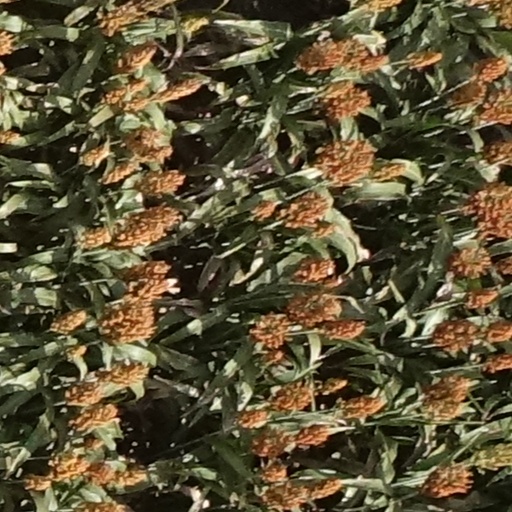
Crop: sorghum